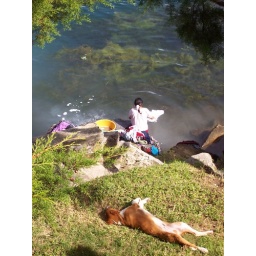
A woman washing clothes in the lake, a dog sleeping in the sun.